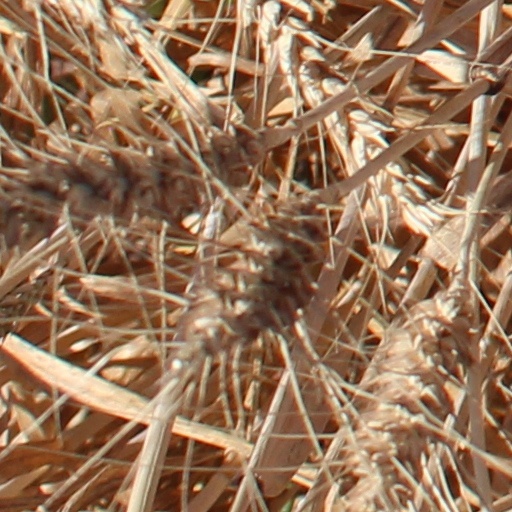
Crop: wheat